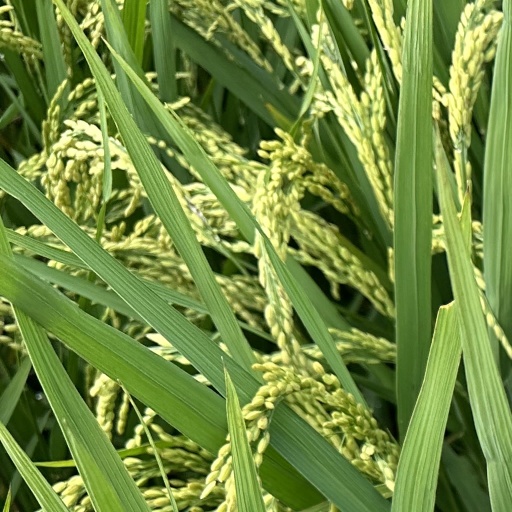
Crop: rice